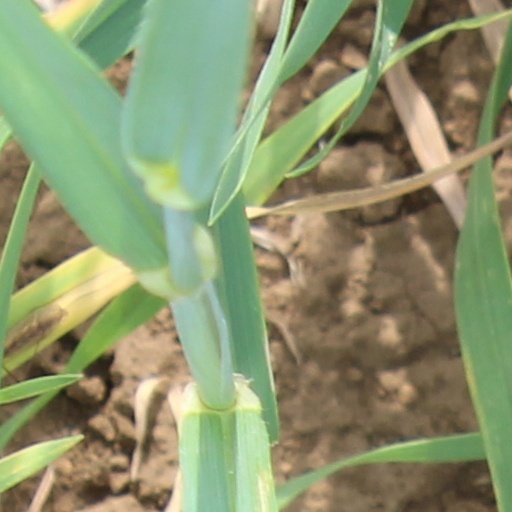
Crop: wheat